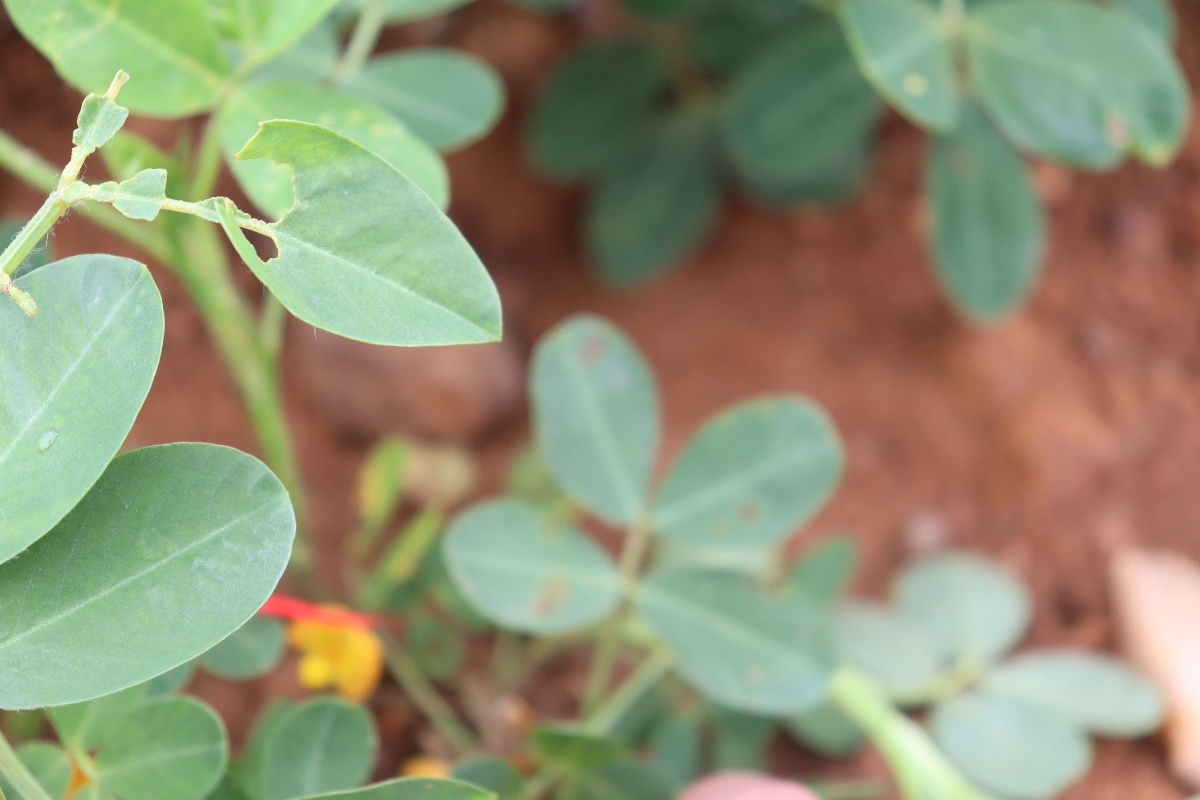
Label: early_leaf_spot